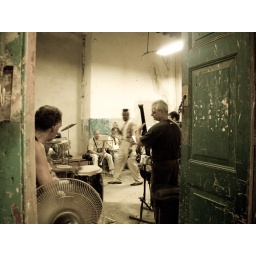
A local band practice in the building next door